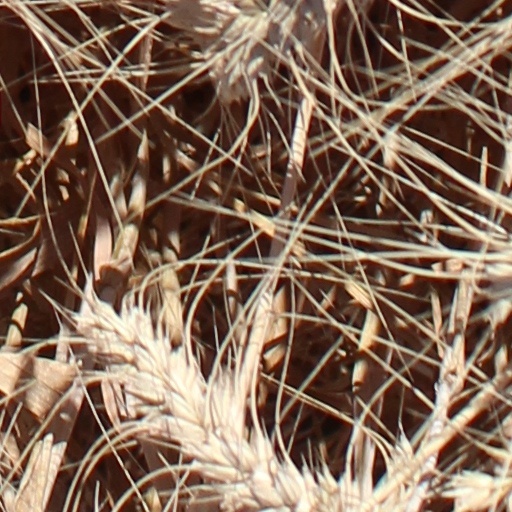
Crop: wheat